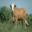
Label: cattle